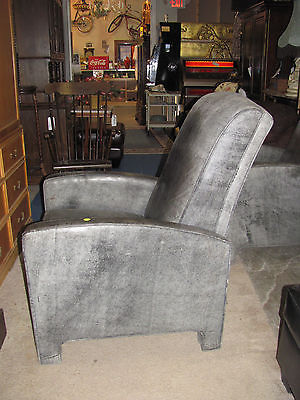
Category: chair